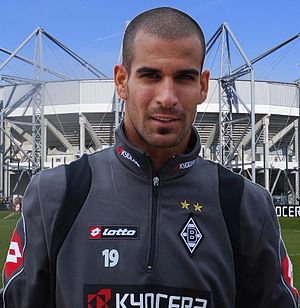
Gal Alberman
Gal Alberman er en israelsk fodboldspiller, der spiller for Maccabi Haifa. Han har tidligere repræsenteret blandt andet Beitar Jerusalem og Borussia Mönchengladbach.